Glen Coe

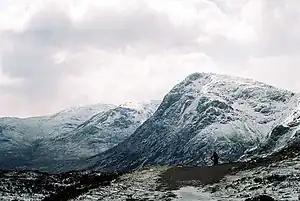
View from the summit of the Devil's Staircase looking south over the east end of Glen Coe, towards Buachaille Etive Mòr with Creise and Meall a' Bhuiridh beyond

The Massacre of Glencoe took place on 13 February 1692, following the Jacobite uprising of 1689–92. An estimated thirty-eight members and associates of Clan MacDonald of Glencoe were killed by government forces billeted with them, with others later alleged to have died of exposure, on the grounds they had not been prompt in pledging allegiance to the new monarchs, William III of England and II of Scotland and Mary II. The Iona cross was erected in 1883 by a Macdonald in memory of clansmen who perished in the massacre.